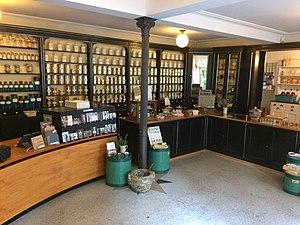
Le Musée de la pharmacie de l'université de Bâle montre dans l'exposition permanente l'histoire des médicaments et de leur production. Il a été fondé en 1924 par Josef Anton Häfliger comme une collection universitaire d'études et de pièces justificatives. Jusqu'à ce jour, il a été conservé dans sa forme originelle de cabinet scientifique.